Willard H. Brownson

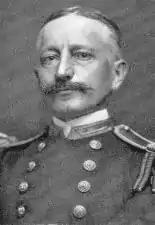

Rear-Admiral Willard Herbert Brownson (July 8, 1845 – March 16, 1935), was a United States Navy officer whose career included service against pirates in Mexico and service during the Spanish–American War. He also served a term as Superintendent of the United States Naval Academy.